Christopher Evans (outlaw)

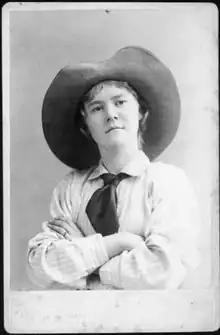
Eva Evans in 1893

On the night of February 6, 1891, a Southern Pacific Railroad passenger train was held up by two masked men who carried only 44-calibre revolvers, near the town of Alila (present day Earlimart, California). This robbery was performed very differently from the previous two. The robbery proved unsuccessful, but amidst the cross fire of the firefight that ensued, the expressman, George Radliff, had been shot and later succumbed to his wounds.